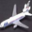
Label: airplane